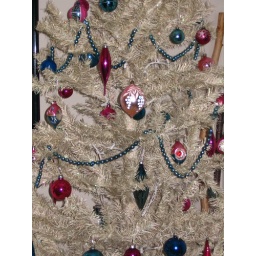
done in vintage pink and blue ornaments 2008